Hans and Sophie Scholl

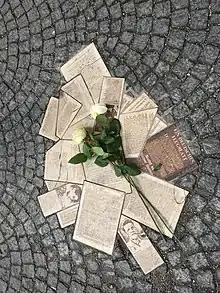
The memorial for the White Rose in front of the main building of the Ludwig Maximilians University depicts the group's flyers.

The Geschwister-Scholl-Preis is a literary prize initiated by the State Association of Bavaria of the Börsenverein des Deutschen Buchhandels and the city of Munich. Since 1980, they have annually awarded this prize to the book which "shows intellectual independence and supports civil freedom, moral, intellectual and aesthetic courage and that gives an important impulse to the present awareness of responsibility" ("").